Johnny Fox (performer)

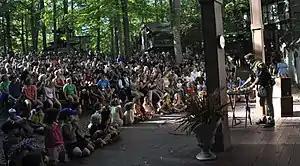
Johnny Fox performing cups and balls at the Maryland Renaissance Festival in 2017, a few months before his death

John Robert "Johnny" Fox (November 13, 1953 – December 17, 2017) was an American professional sword swallower and sleight of hand expert.